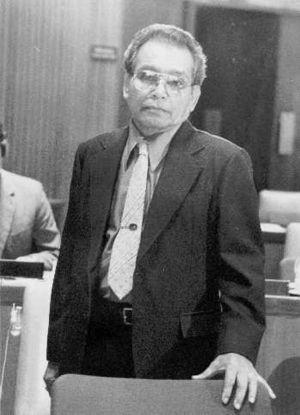
Alfonso Rebochong Oiterong, né en 1924 et mort le 30 août 1994, est un homme politique des Palaos, président de la République en 1985.